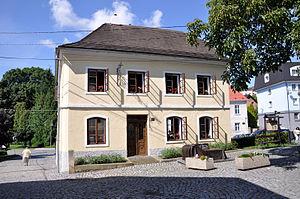
La maison natale - musée Sigmund Freud est une maison-musée de Freiberg in Mähren de l'Empire d'Autriche du XIXᵉ siècle où est né et a vécu jusqu’à l'âge de 3 ans Sigmund Freud médecin neurologue fondateur de la psychanalyse. La maison est déclarée monument culturel en République tchèque en 2005.
Sigmund Freud [sigmund fʁ̥øːd] ou [fʁœjd], né Sigismund Schlomo Freud le 6 mai 1856 à Freiberg et mort le 23 septembre 1939 à Londres, est un neurologue autrichien, fondateur de la psychanalyse.